Sudharmono

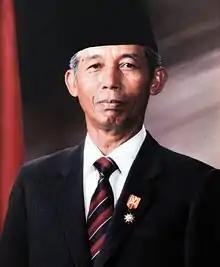
Official portrait, 1988

Sudharmono (EVO: Soedharmono; 12 March 1927 – 25 January 2006), also known by his nickname Pak Dar, was an Indonesian Army officer and politician who served as the fifth vice president of Indonesia from 1988 until 1993 under the New Order regime. Previously, he served in several positions in the government and military, including as the Chairman of Golkar, State Secretary of Indonesia, and a lieutenant general in the army.